Battle of Jisr Benat Yakub

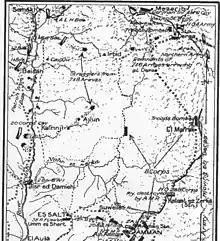
Gullett's Map 43 Detail shows positions of the retreating remnants of the Yildirim Army Group, Beisan, Irbid and Deraa with the Jordan River on the left and the Pilgrims' Road on right

The pursuit to Damascus began with the 4th Cavalry Division advance east to Deraa and then north to Damascus away, a day before the Australian Mounted Division with the 5th Cavalry Division in reserve, began their advance around the northern end of the Sea of Galilee, also known as Lake Tiberias, to Damascus.